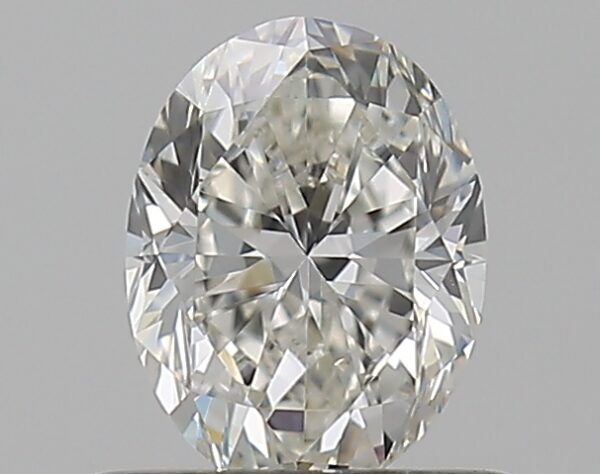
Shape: oval
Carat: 0.5
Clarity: VS2
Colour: H
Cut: VG
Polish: EX
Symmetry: GD
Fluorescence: F
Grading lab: GIA
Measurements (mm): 5.87 x 4.41 x 2.91